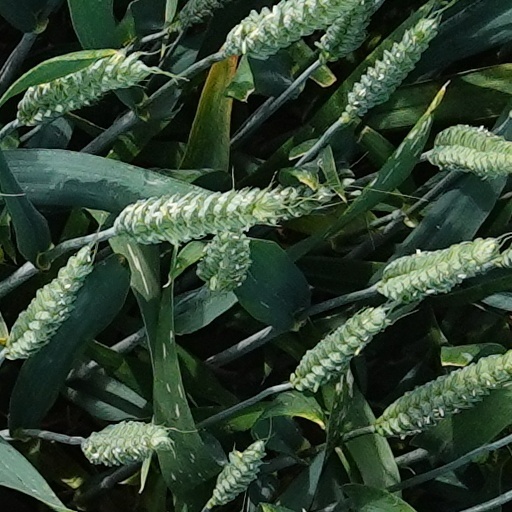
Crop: wheat